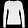
Label: Pullover